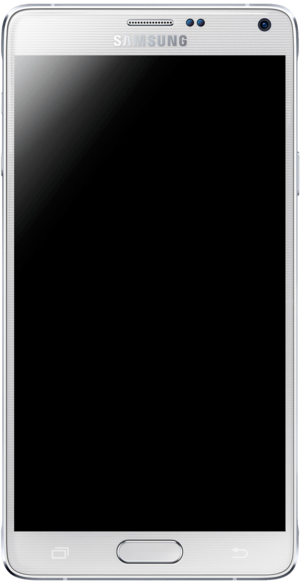
Le Samsung Galaxy Note 4, successeur du Note 3, est un smartphone de type phablette sous Android développé et produit par Samsung. Il fait partie de la gamme Galaxy Note.